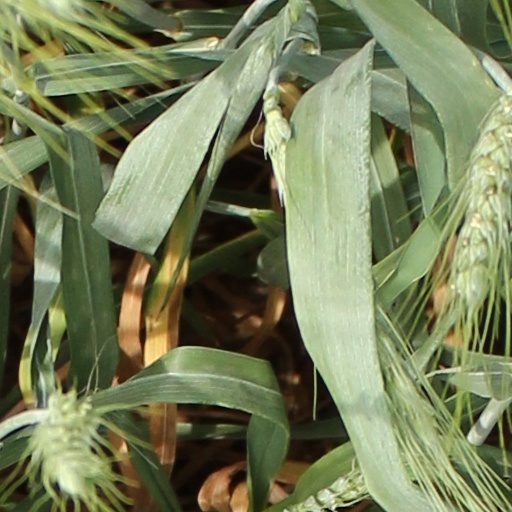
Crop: wheat